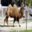
Label: camel